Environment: real
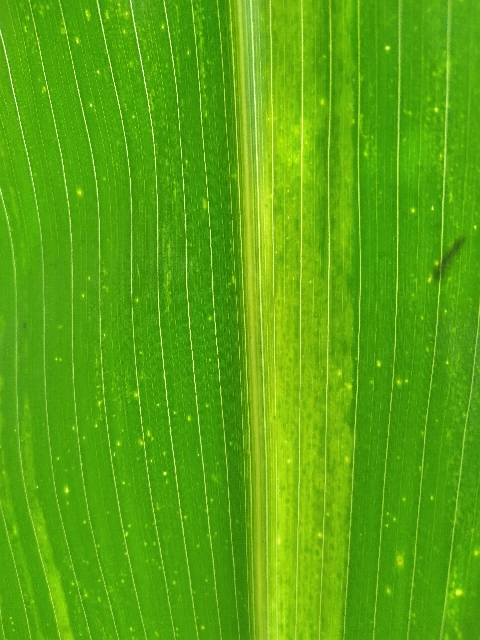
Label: lethal_necrosis